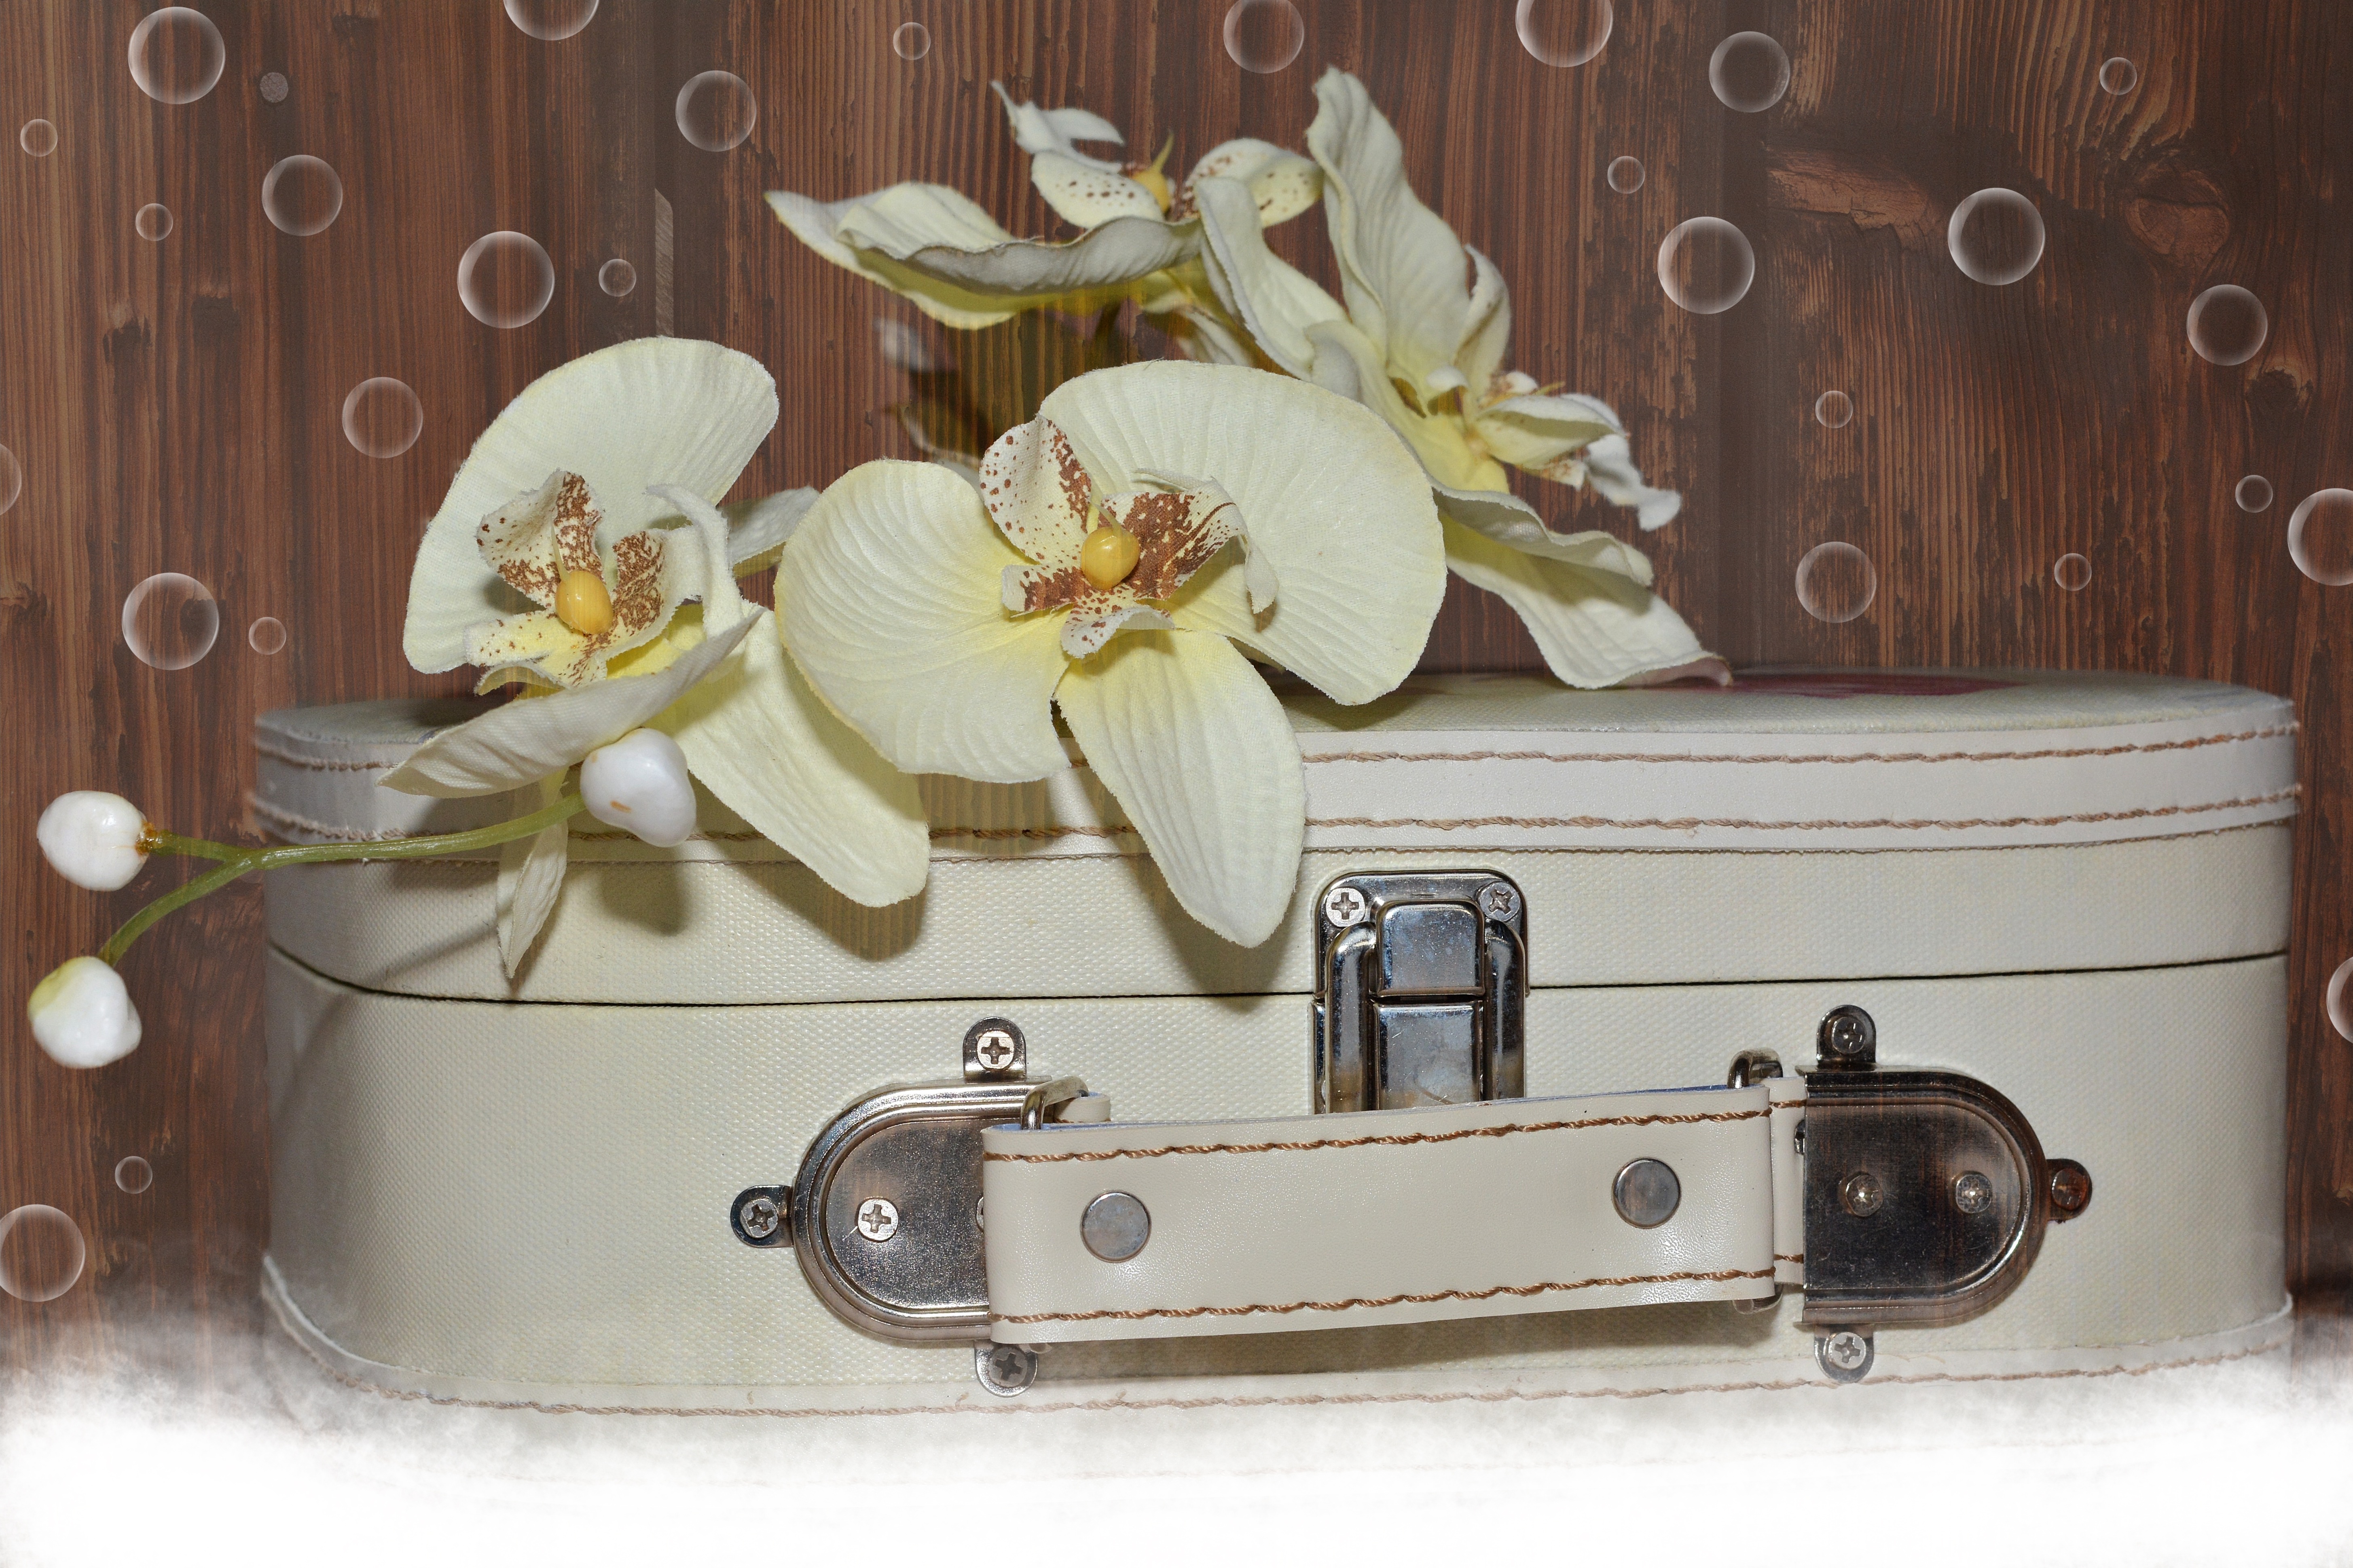
wood, flower, luggage, orchid, product, medal